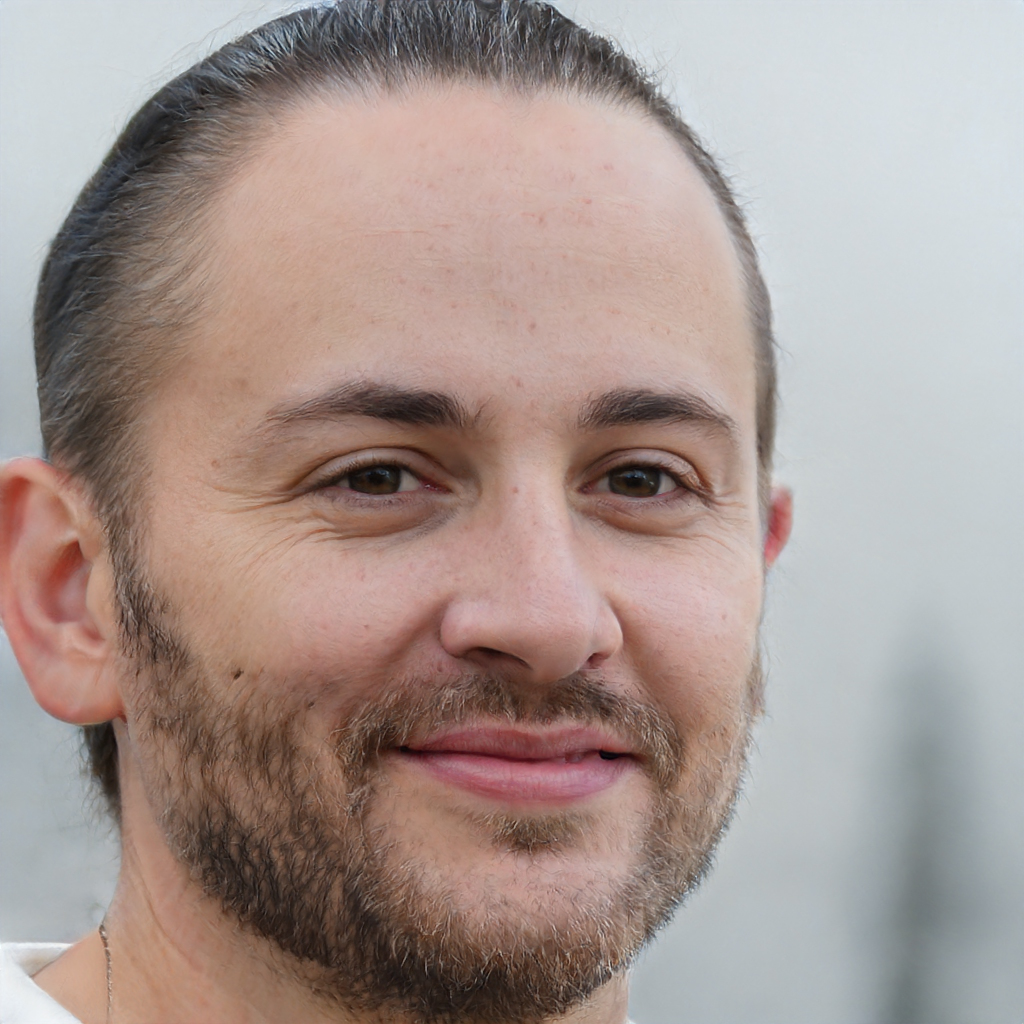
Gender: Male